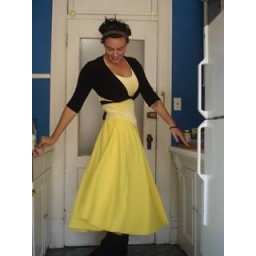
yellow dress in my old kitchen